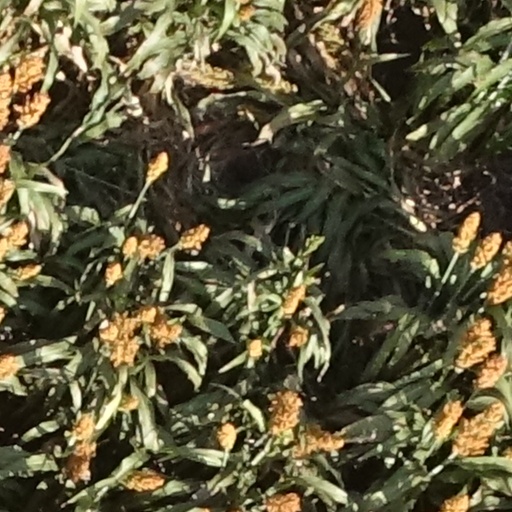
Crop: sorghum